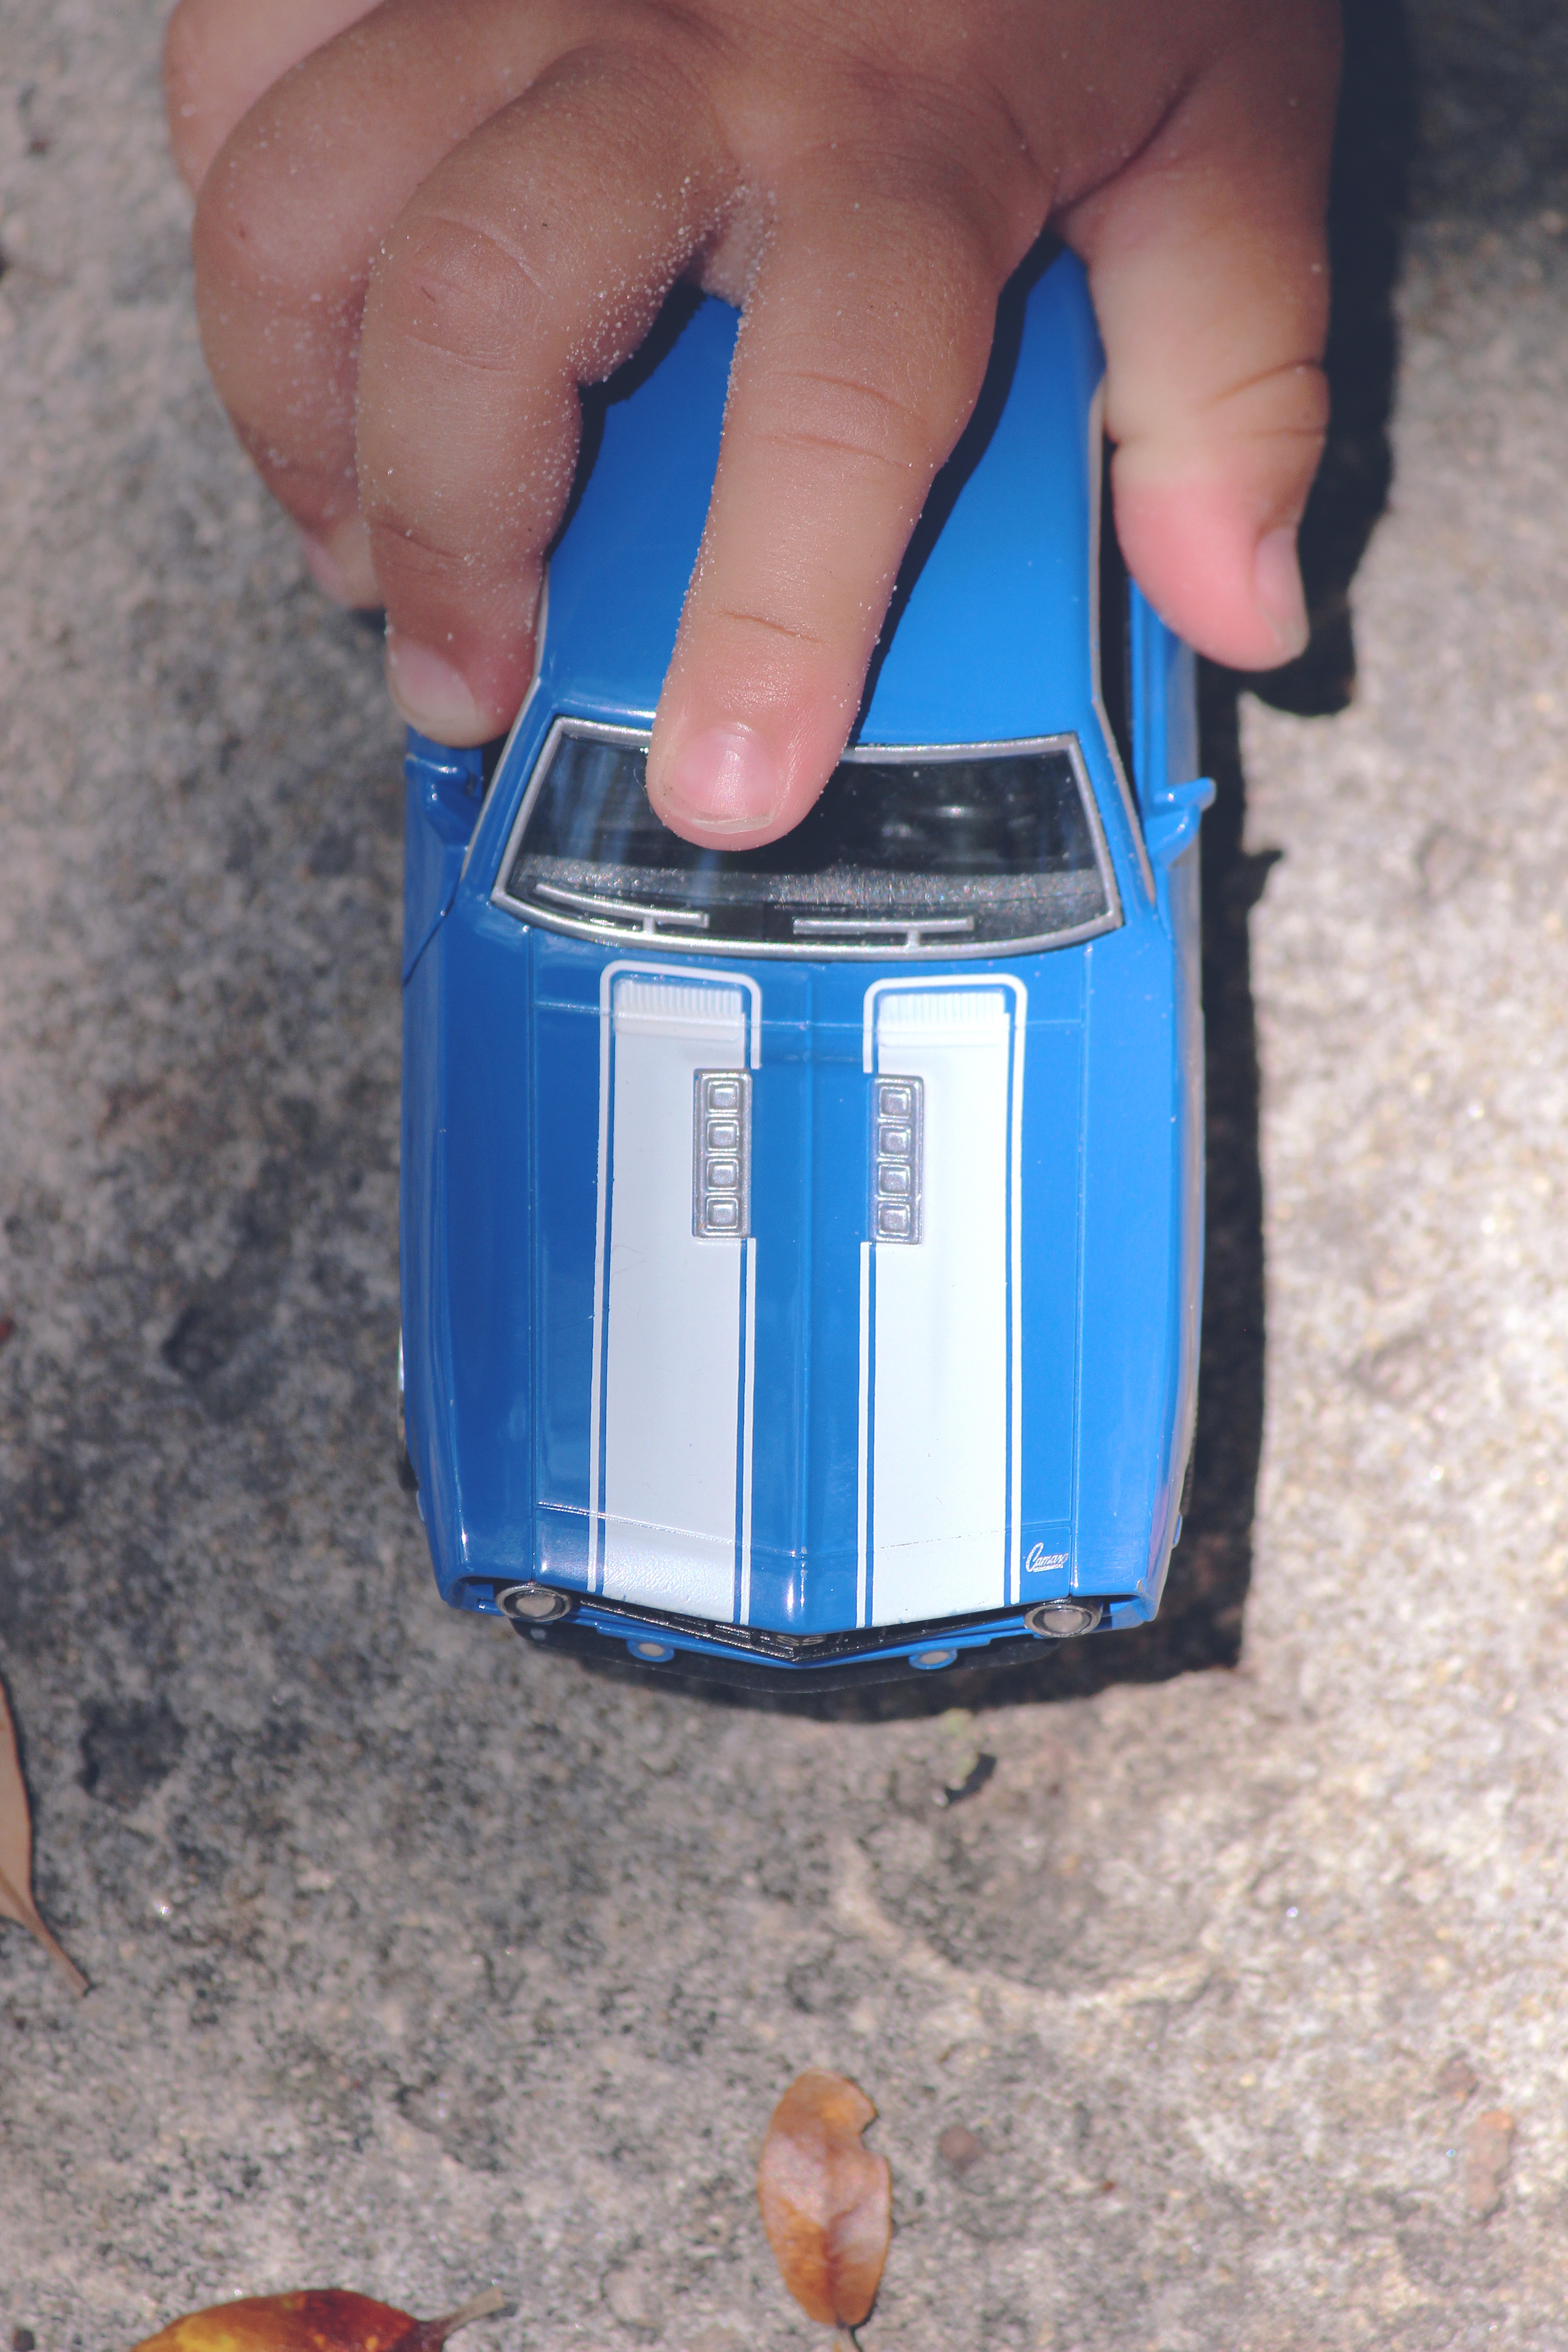
hand, car, game, play, automobile, boy, kid, cute, vehicle, child, auto, blue, playing, toy, baby, childhood, fun, little, toy car, preschool, kids playing, kids toys